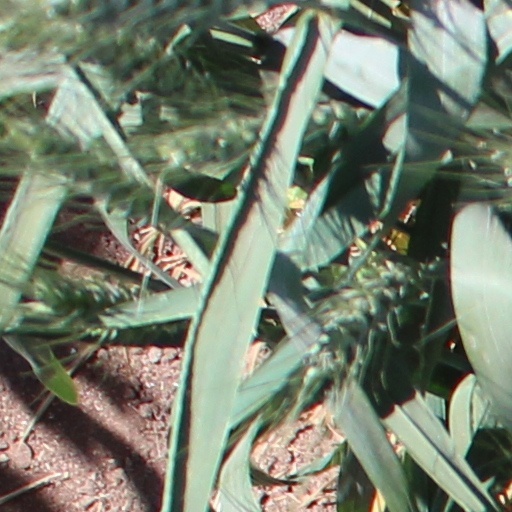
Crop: wheat